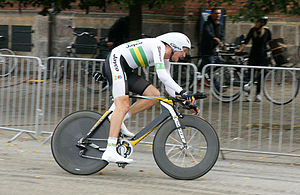
VM i landevejscykling 2011 / Herrer U23 / Enkeltstart
Luke Durbridge, vinder af enkeltstart for U23-herrer
Luke Durbridge, australsk cykelrytter, under VM i landevejscykling 2011 i København, U23 enkeltstart, hvor Luke Durbridge bliver nr. 1 og verdensmester 2011
Verdensmesterskaberne i landevejscykling 2011 blev afholdt i Danmark 19-25. september 2011. Dette var den 78. udgave af VM i landevejscykling. Enkeltstartsløbene kørtes i København og linjeløbene på en rute i Rudersdal Kommune.